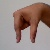
The image shows a hand gesture representing the letter 'Q' in Indian Sign Language.